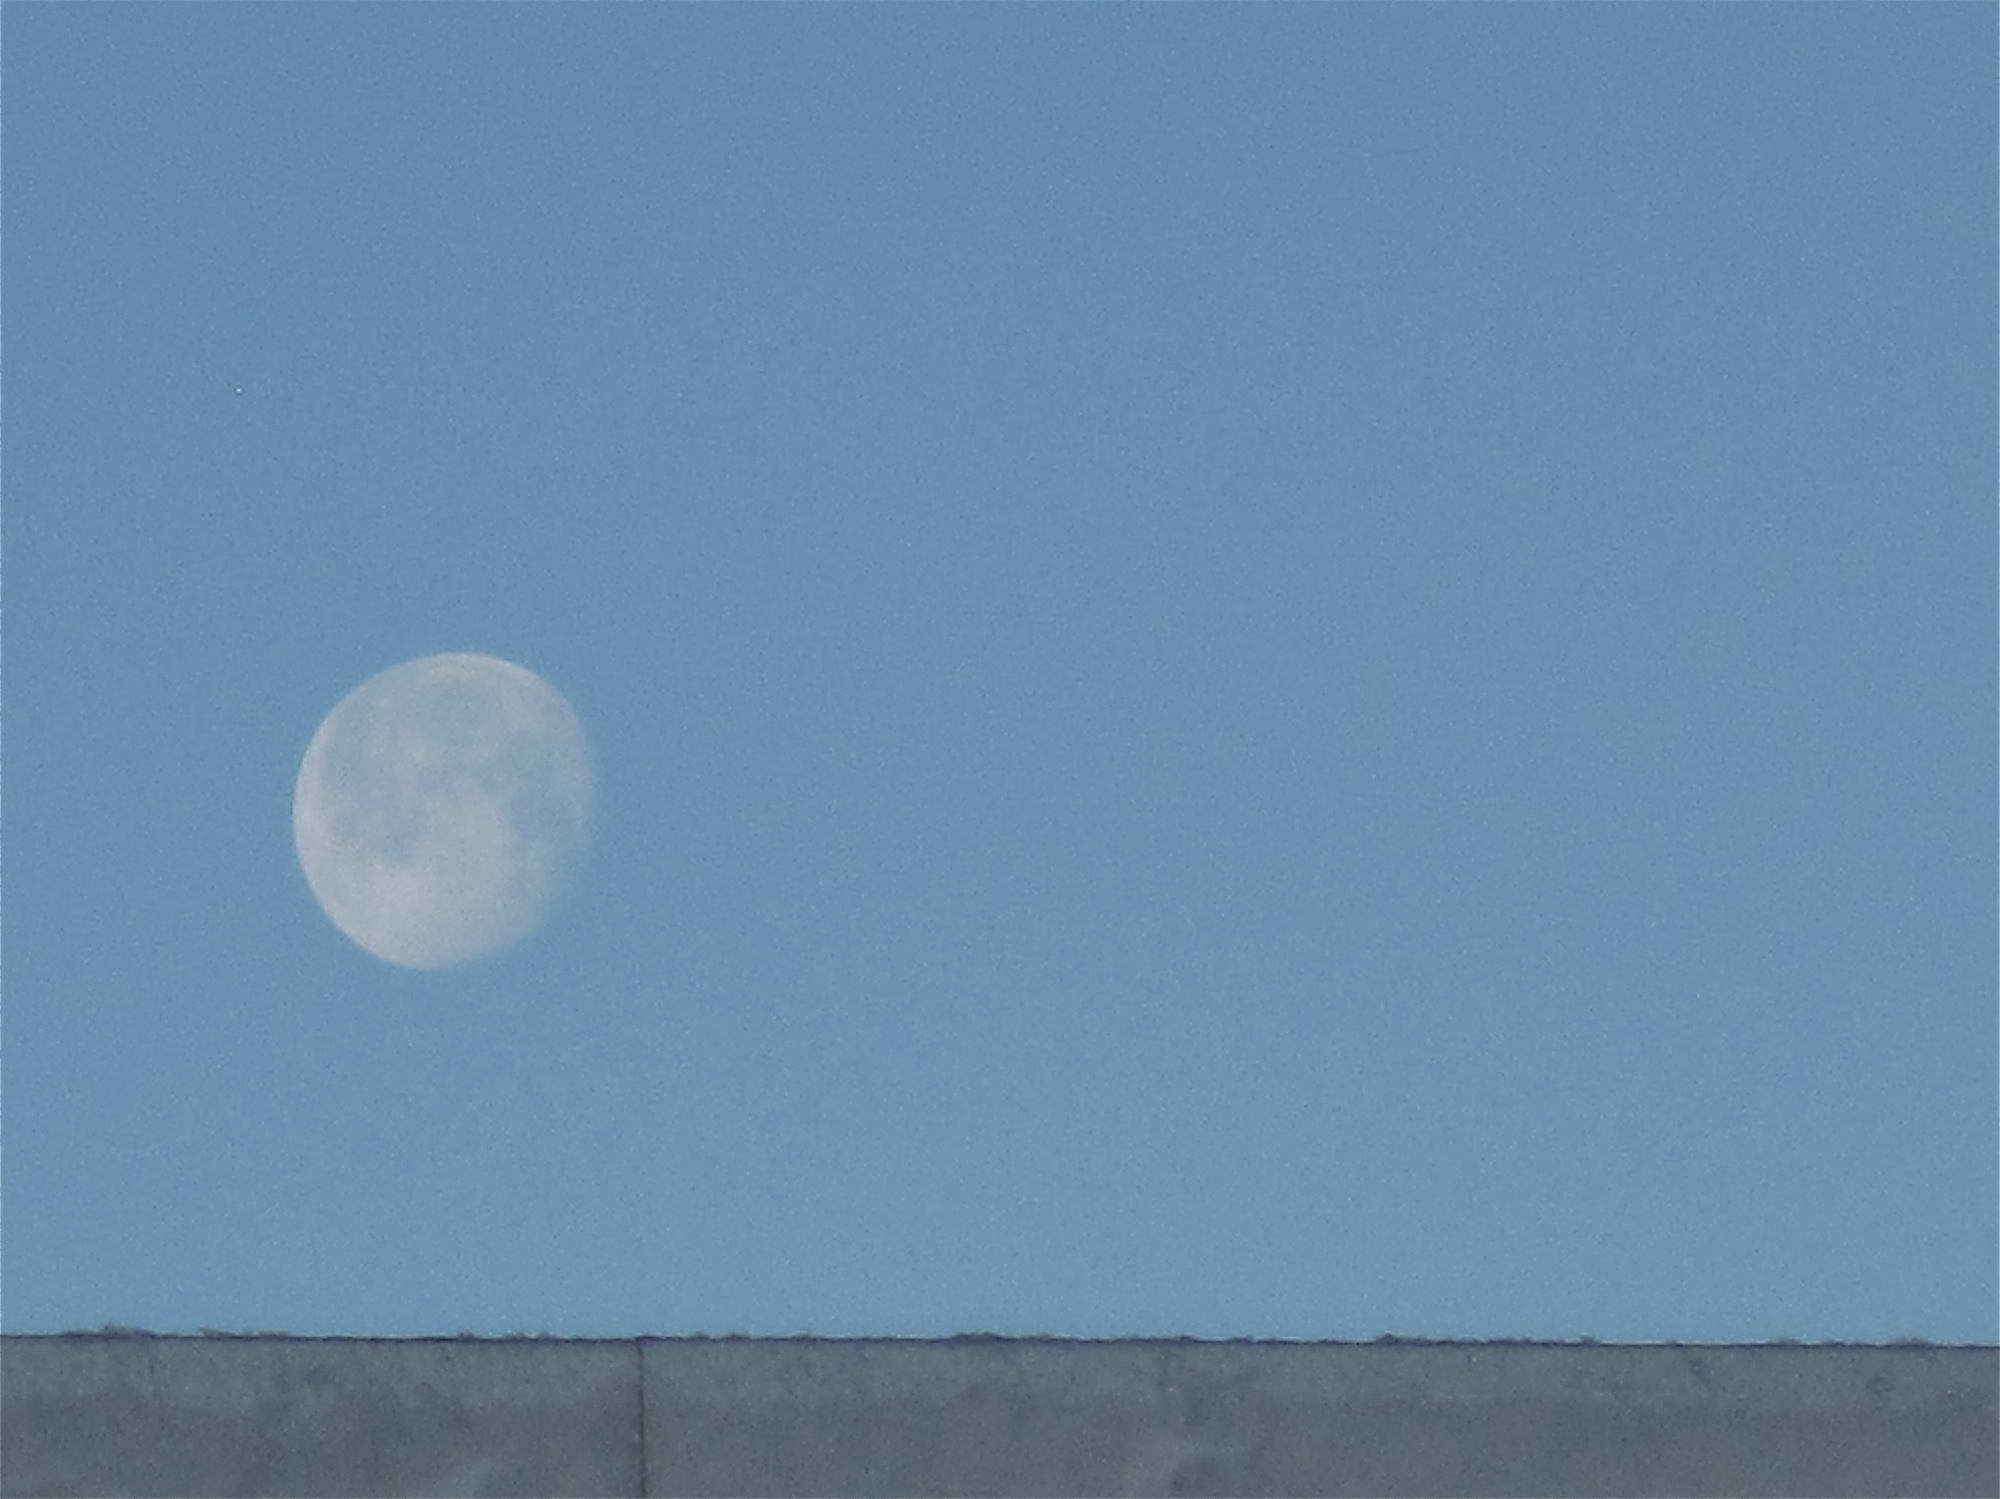
cloud, sky, iceland, moon, skinnhufa, atmosphere of earth